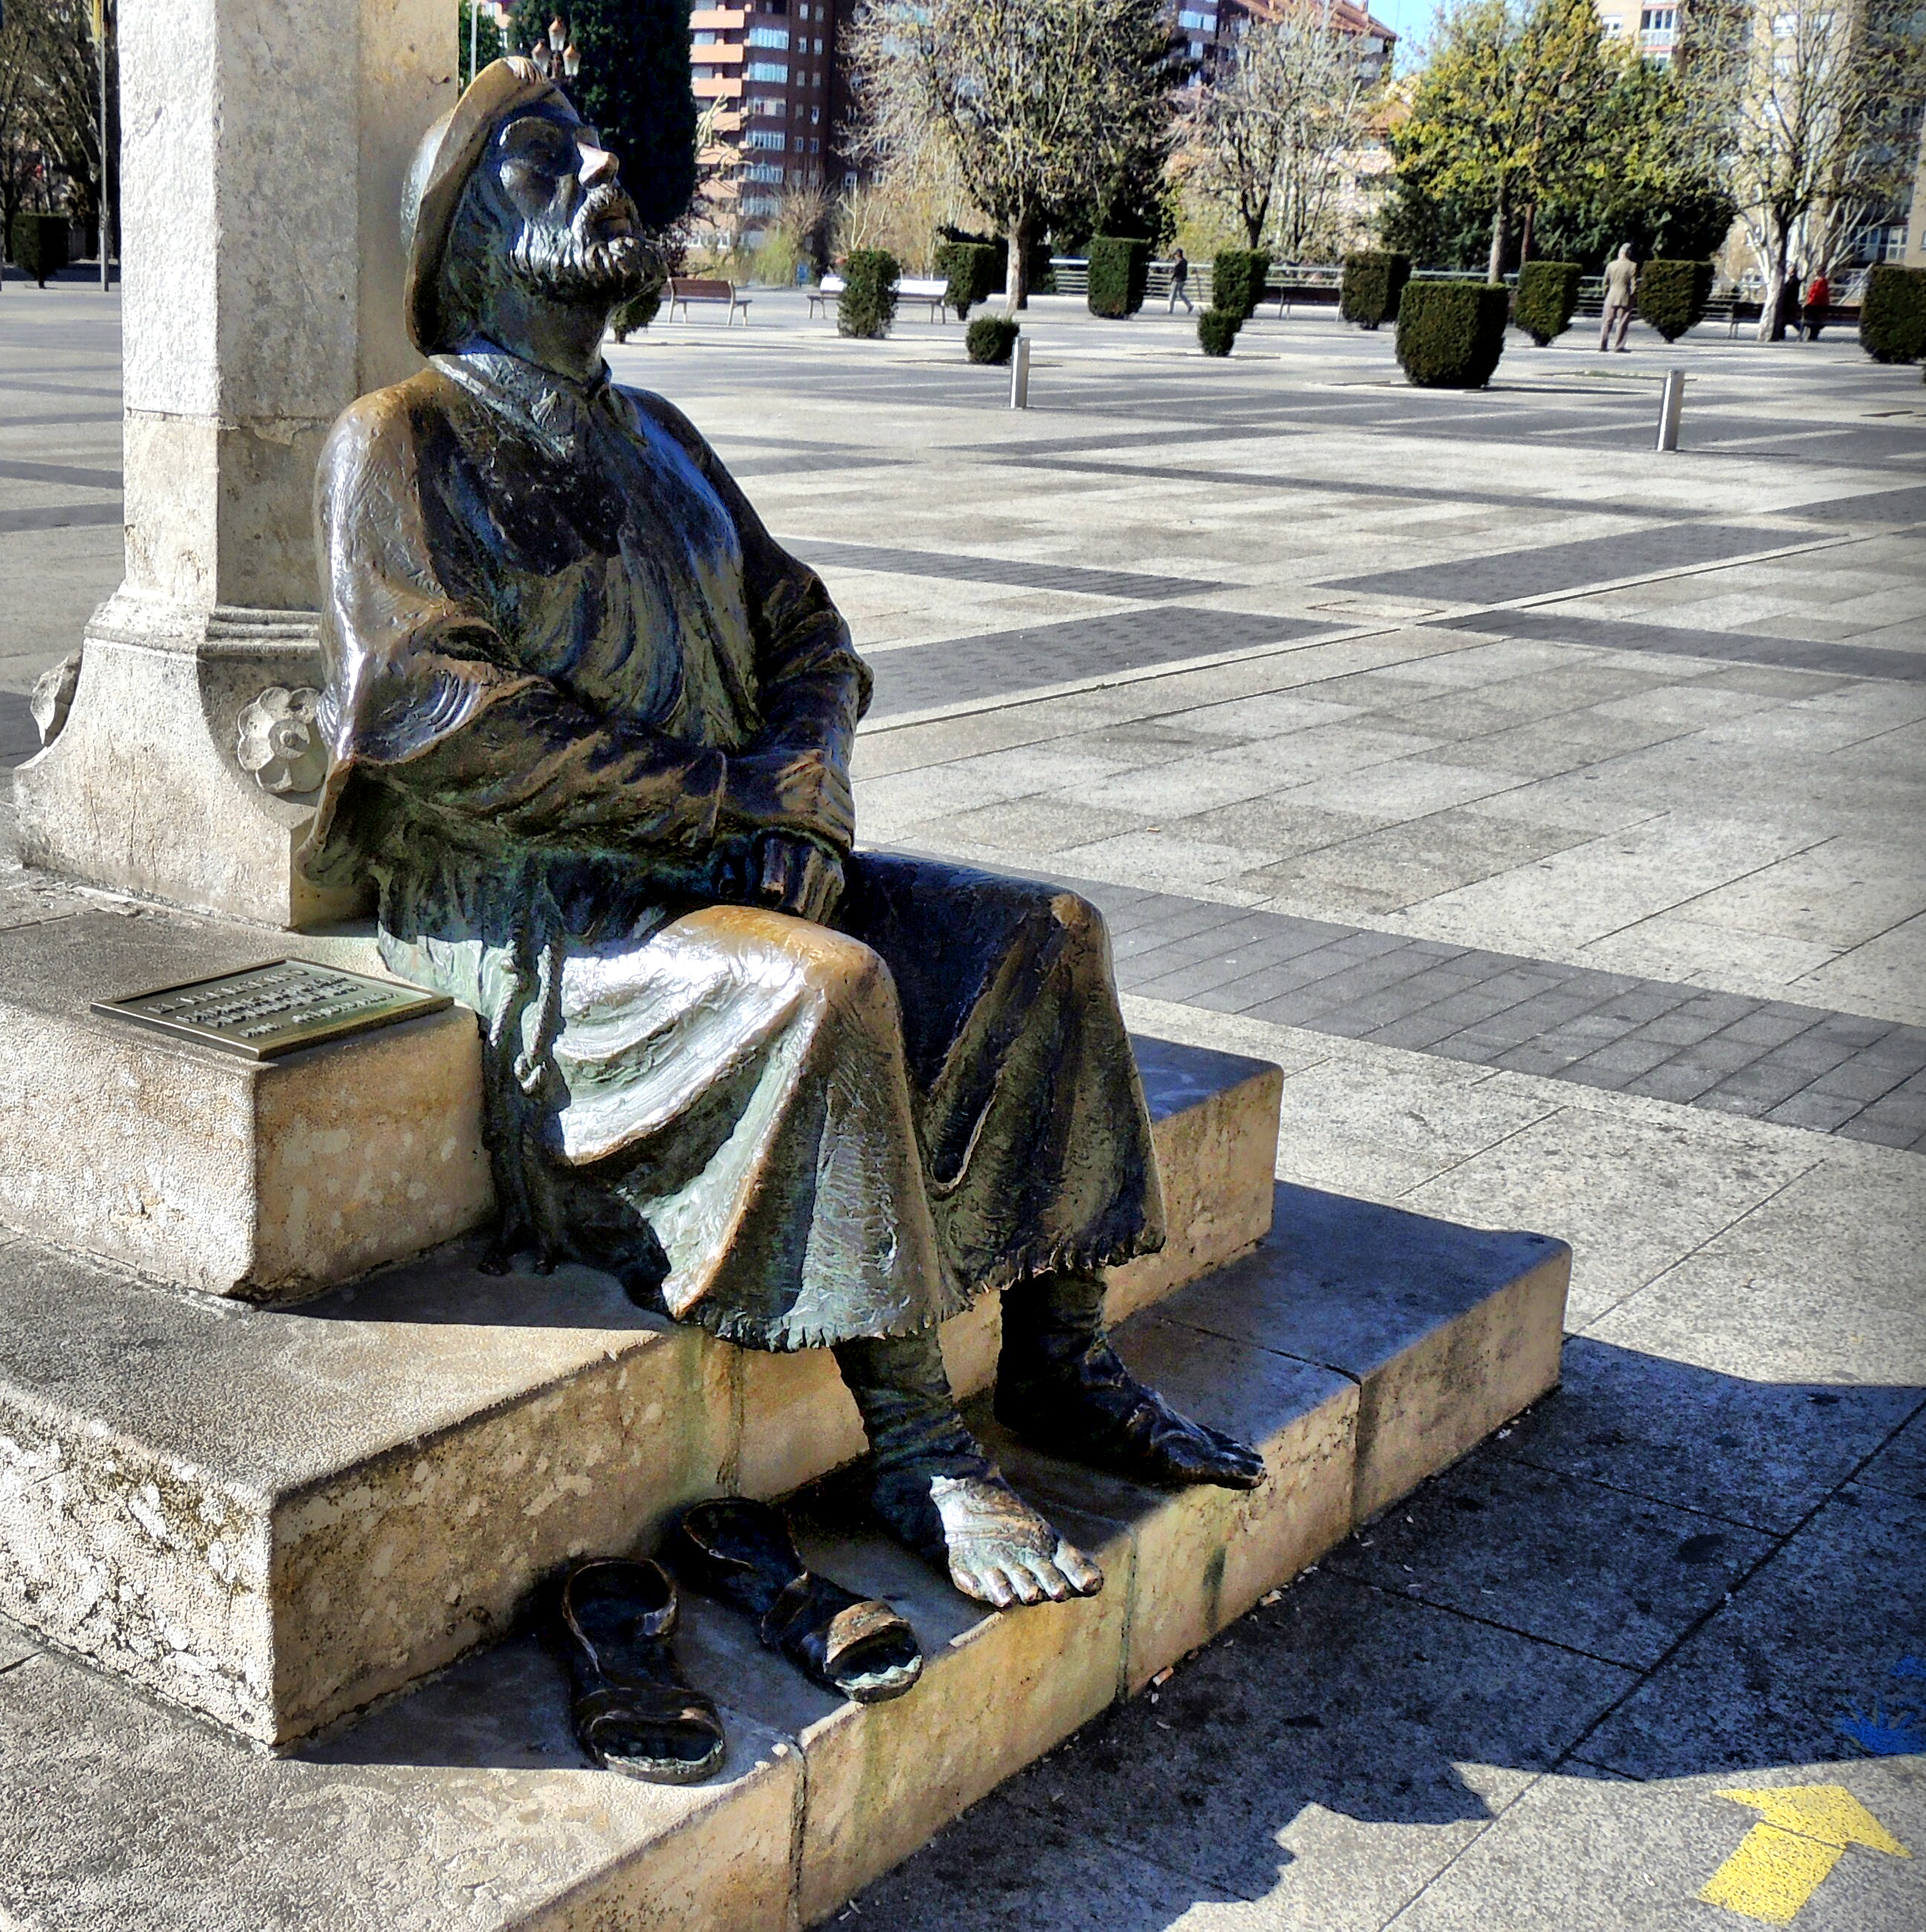
road, street, stone, monument, europe, statue, sitting, sculpture, memorial, art, spain, espagne, temple, europa, espaa, piedra, leon, caminofrances, espanha, pedra, castillaleon, marcos, caminosantiago, hostalsan, ancient history, human positions